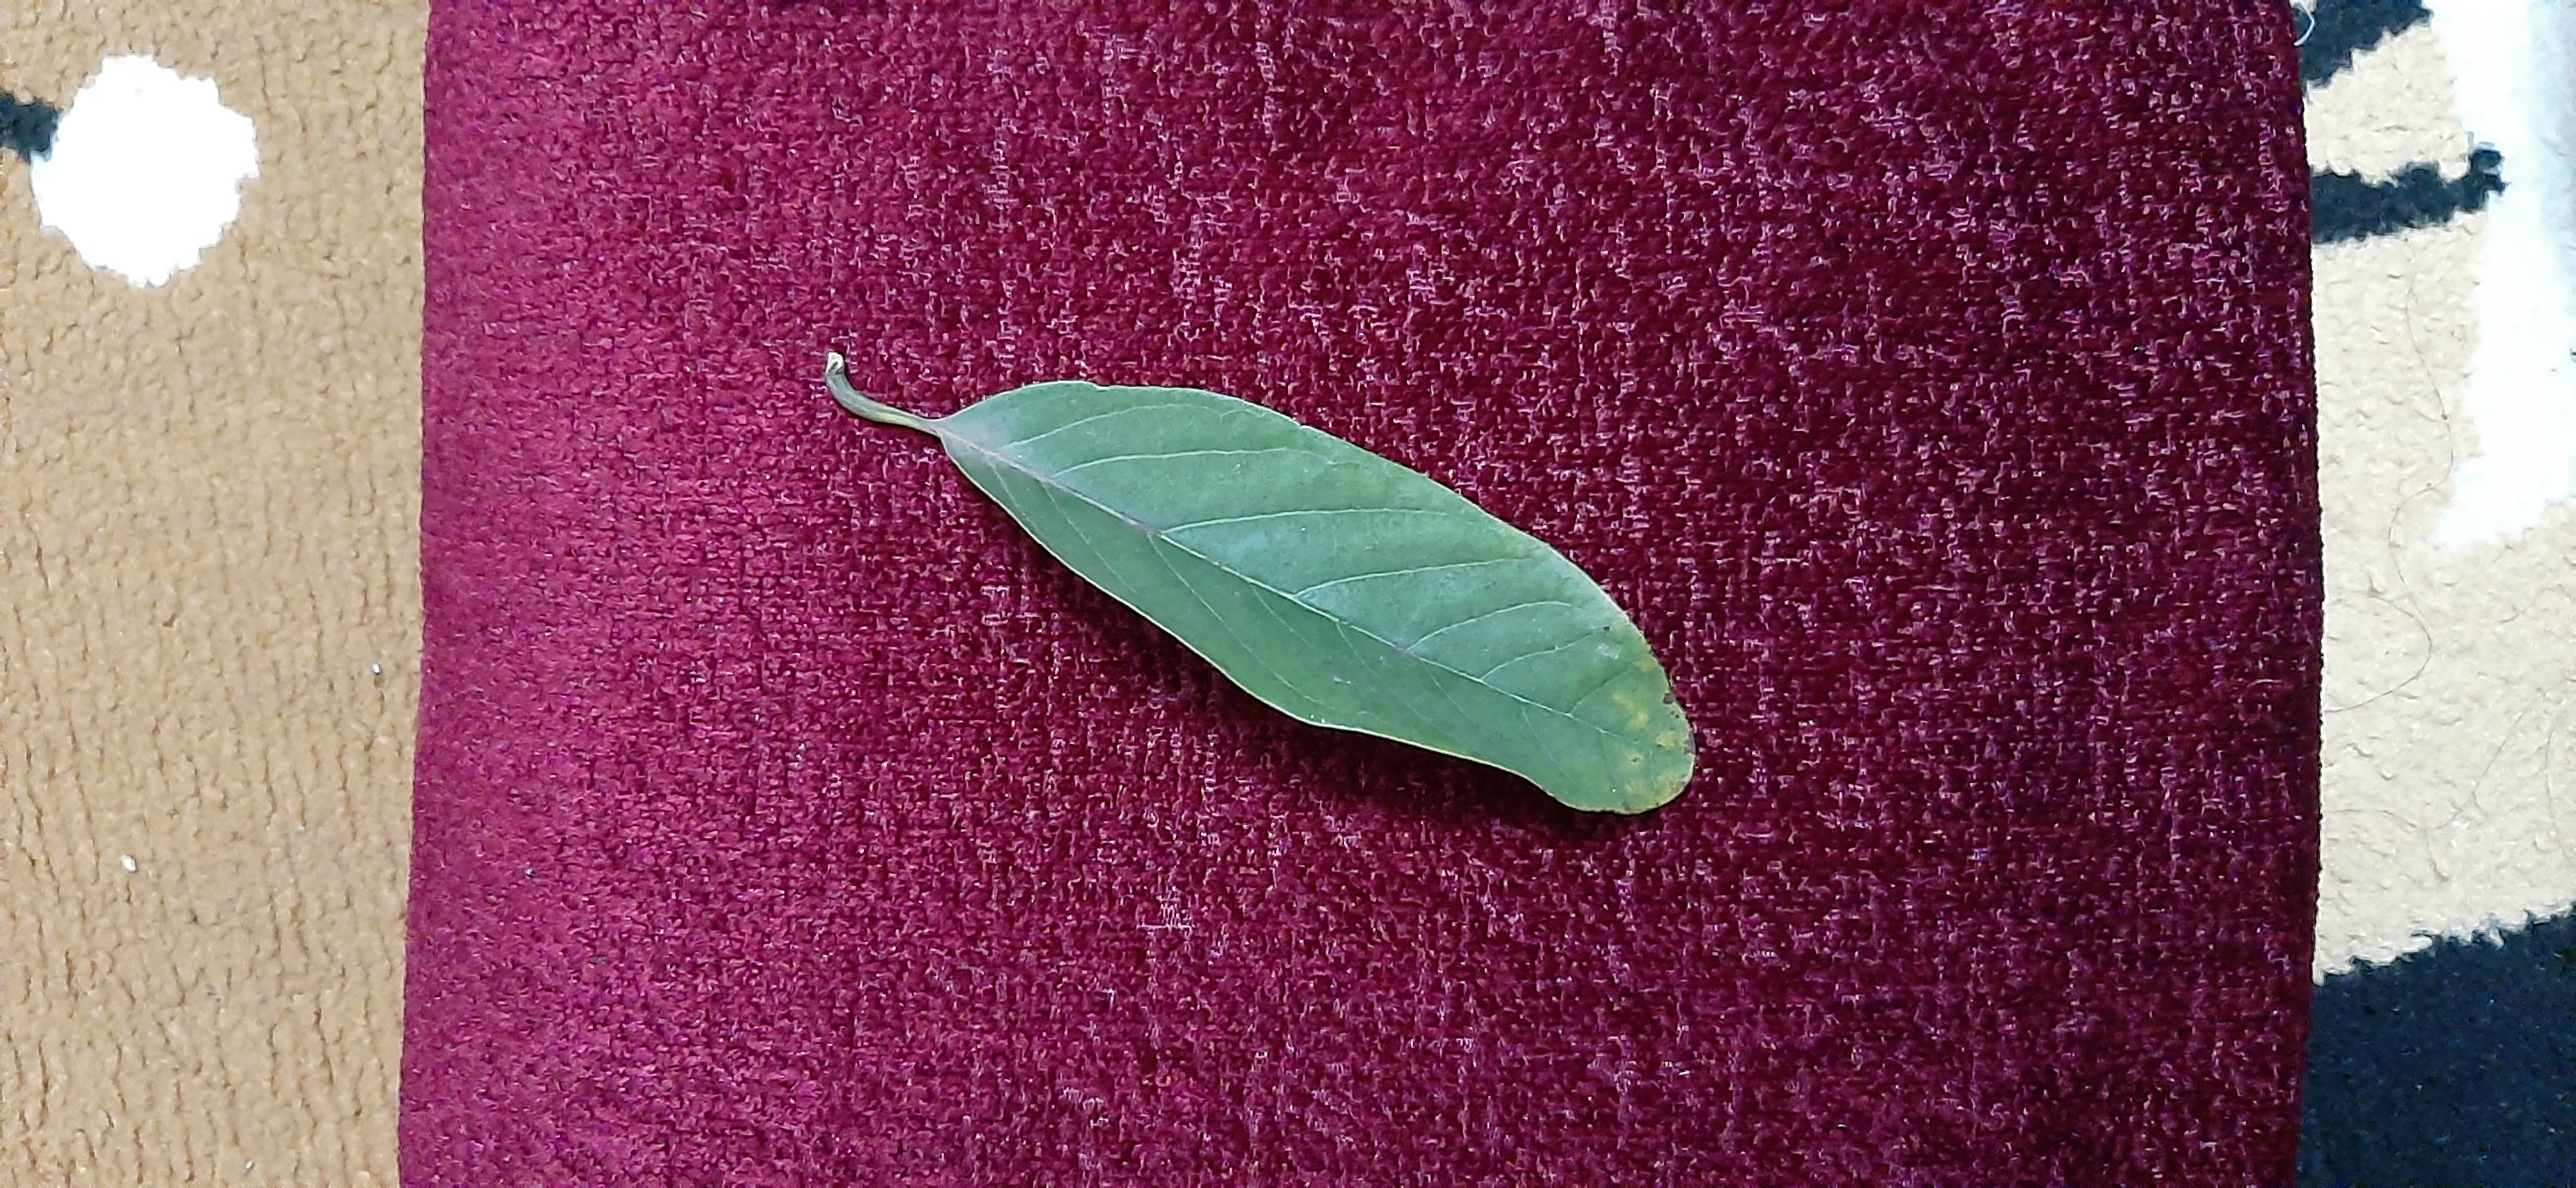
Plant: Seethapala